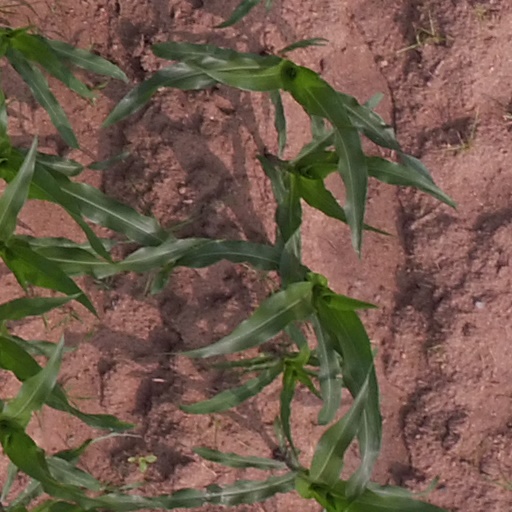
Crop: maize; corn